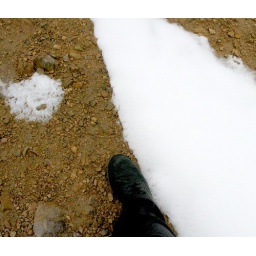
Don't wear dress shoes in the mountain passes